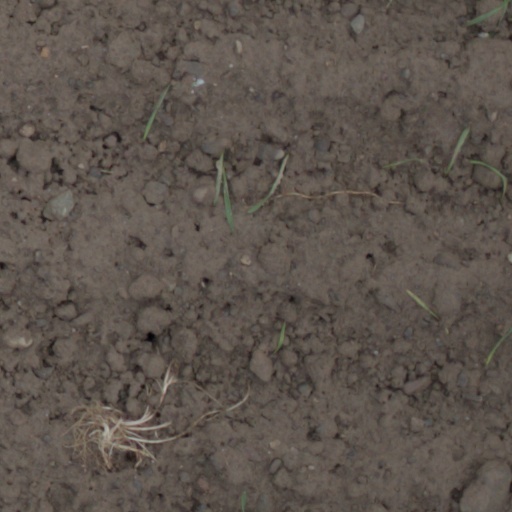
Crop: wheat